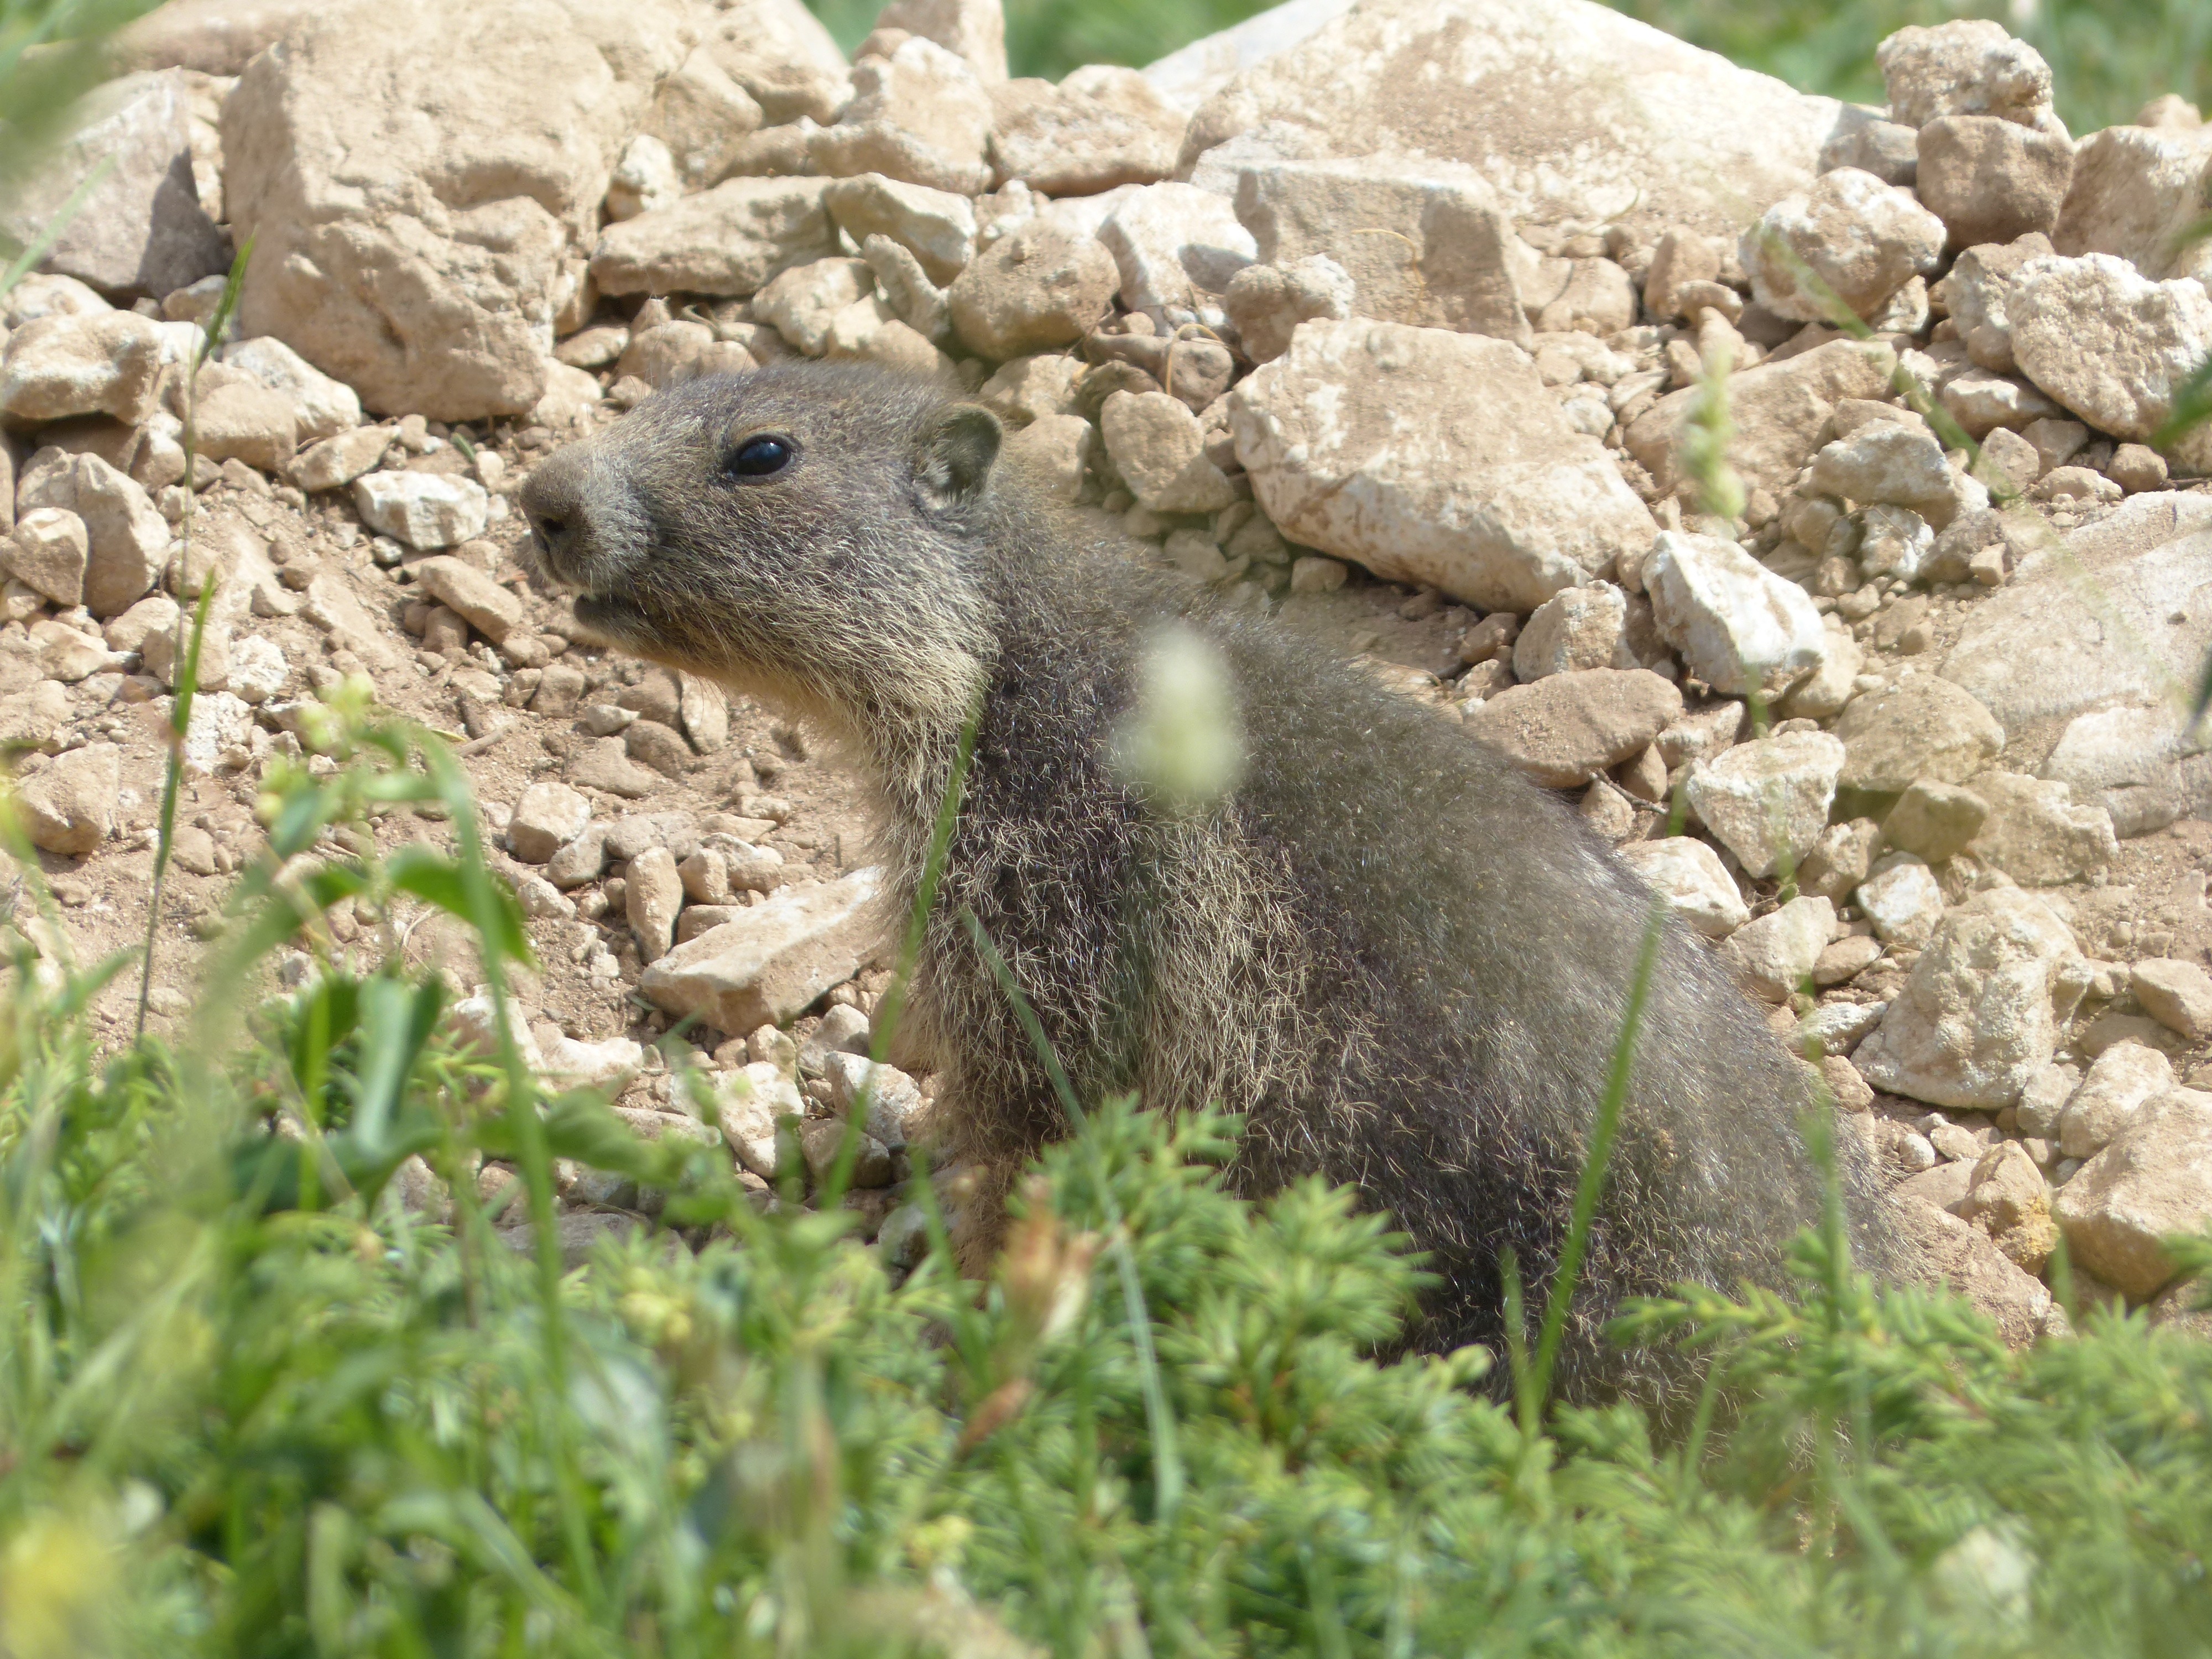
animal, wildlife, construction, mammal, alpine, squirrel, rodent, fauna, north, vertebrate, otter, marmot, prairie dog, gophers, marmot engineering, true gophers, alpine marmot, marmota marmota, marmota, marmotini